Sky position (RA, Dec in degrees): 155.668, 15.484
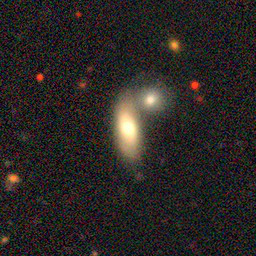
Galaxy morphology: Merging Galaxies